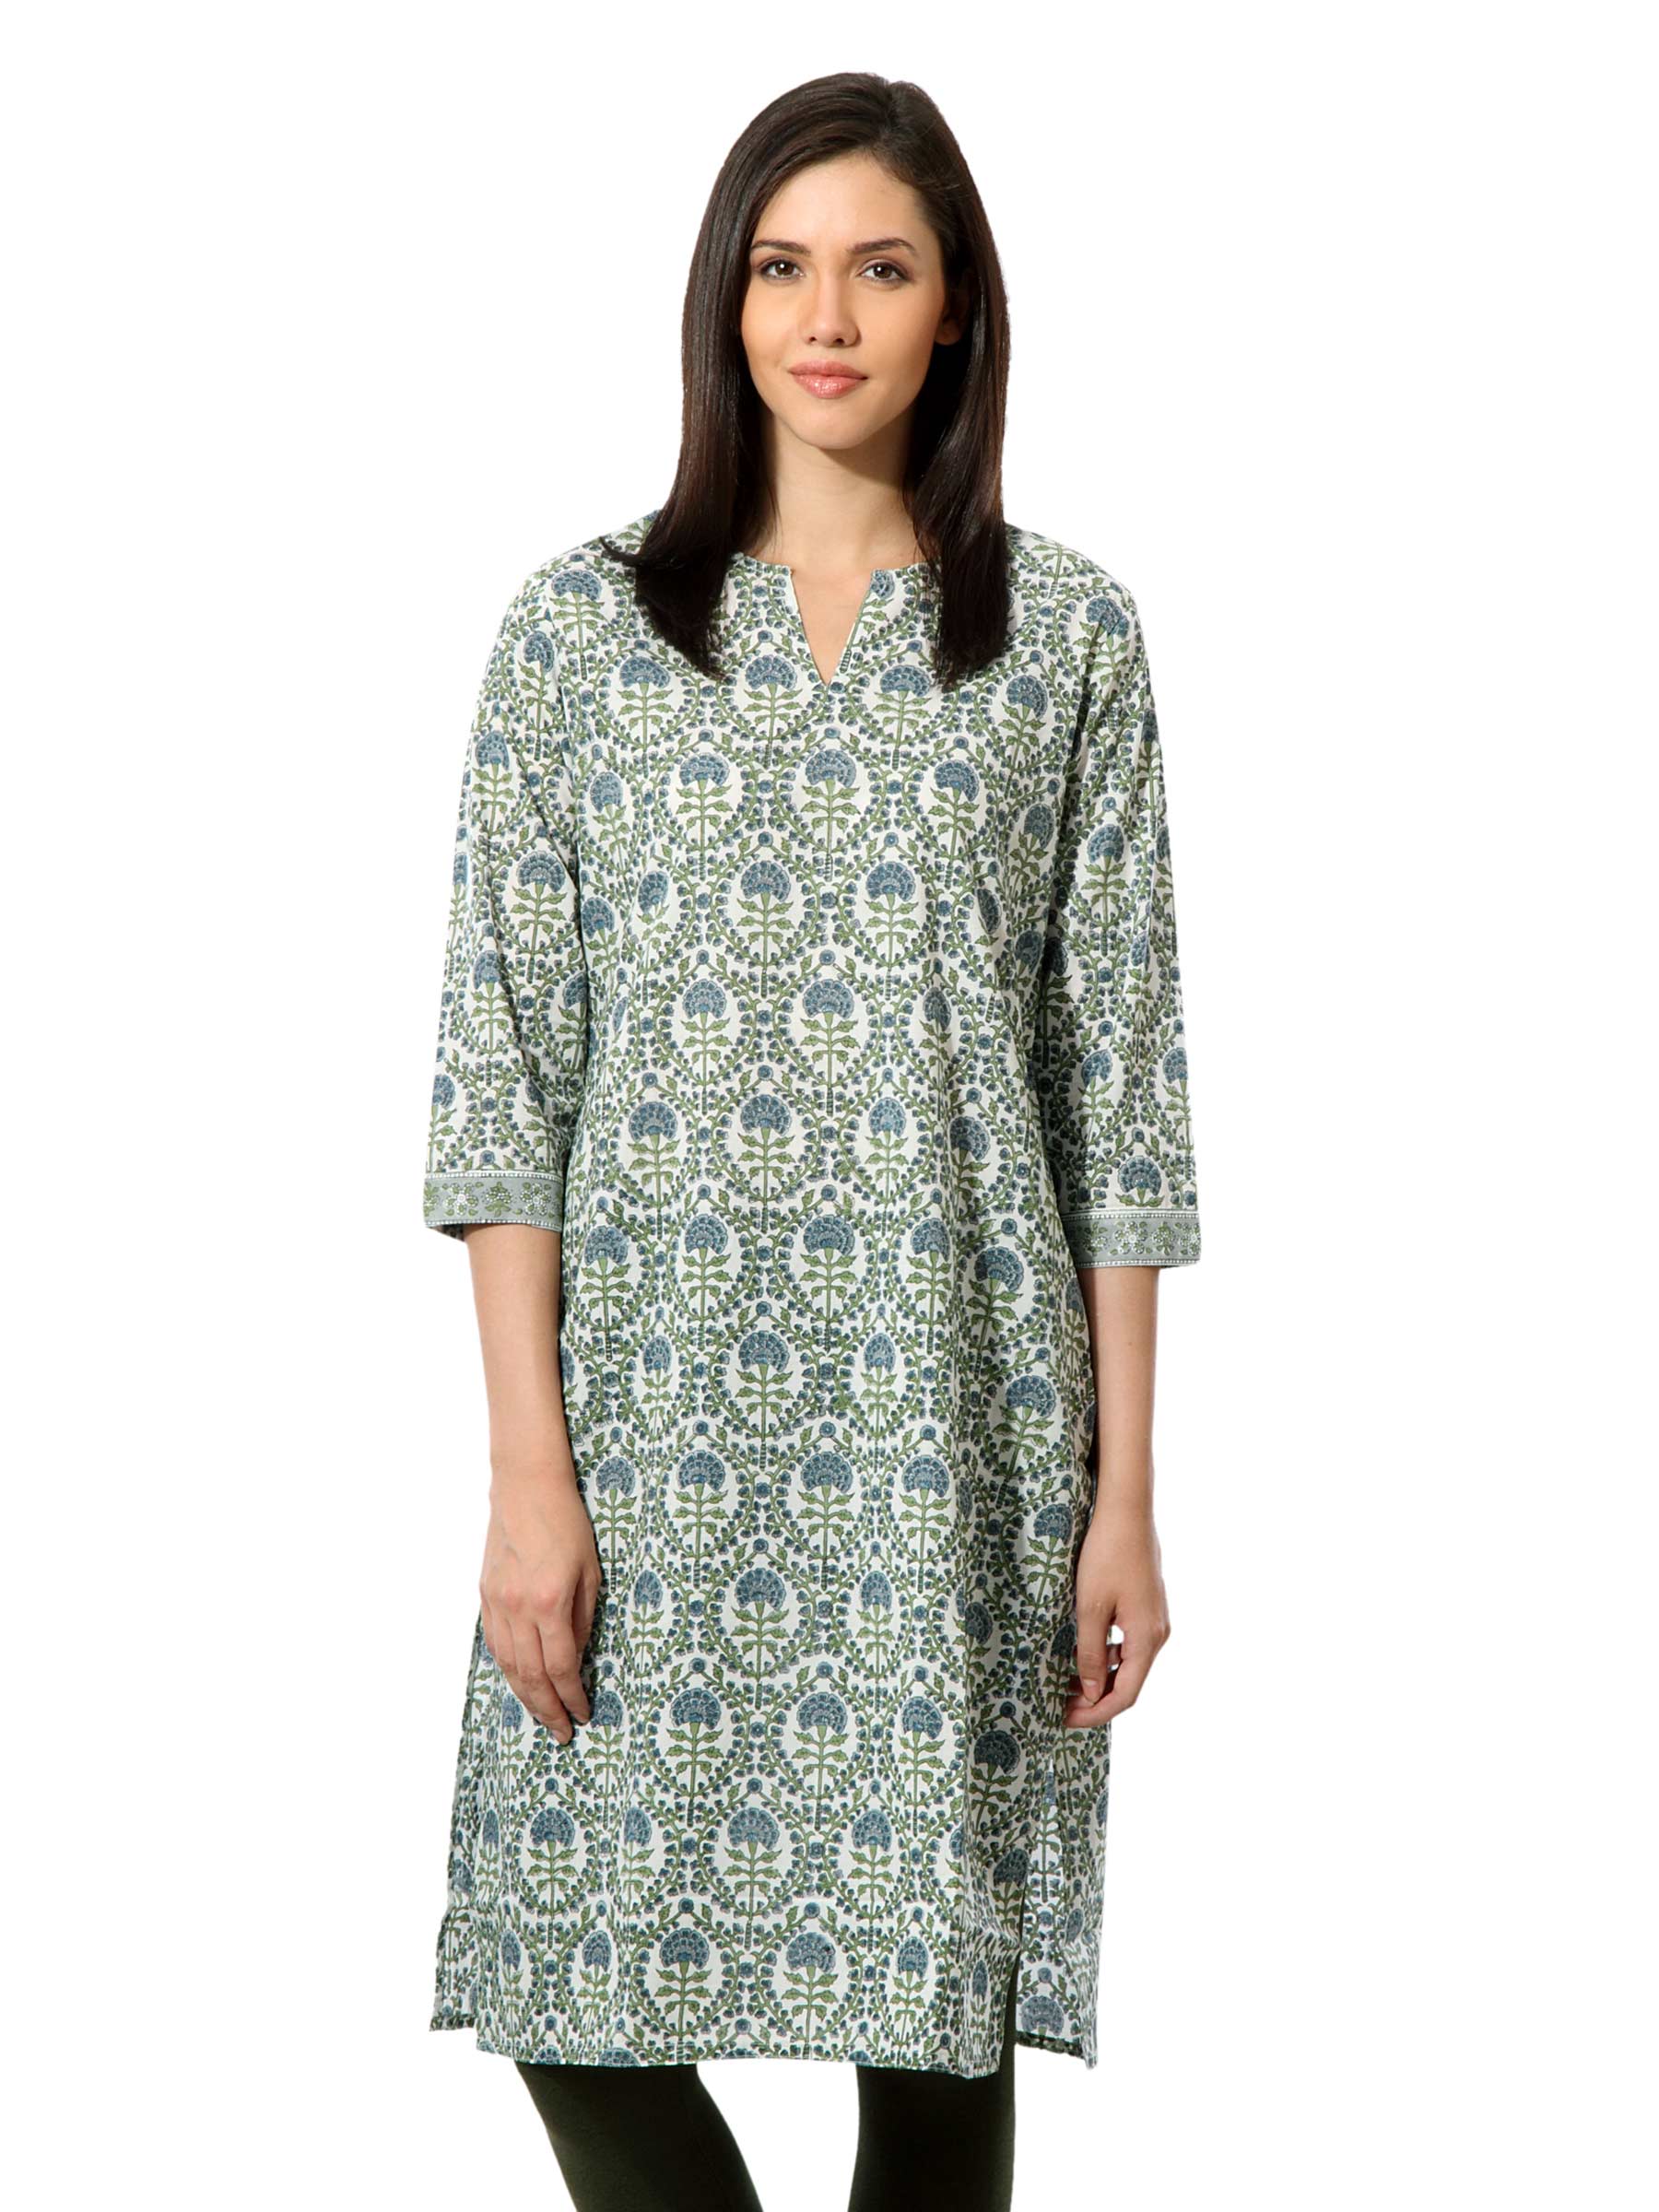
Fabindia Women Printed Blue Kurta
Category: Apparel / Topwear / Kurtas
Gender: Women
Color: Blue
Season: Summer 2012
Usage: Ethnic